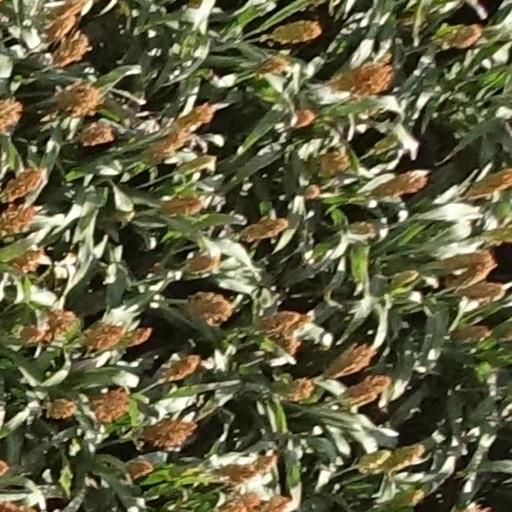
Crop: sorghum